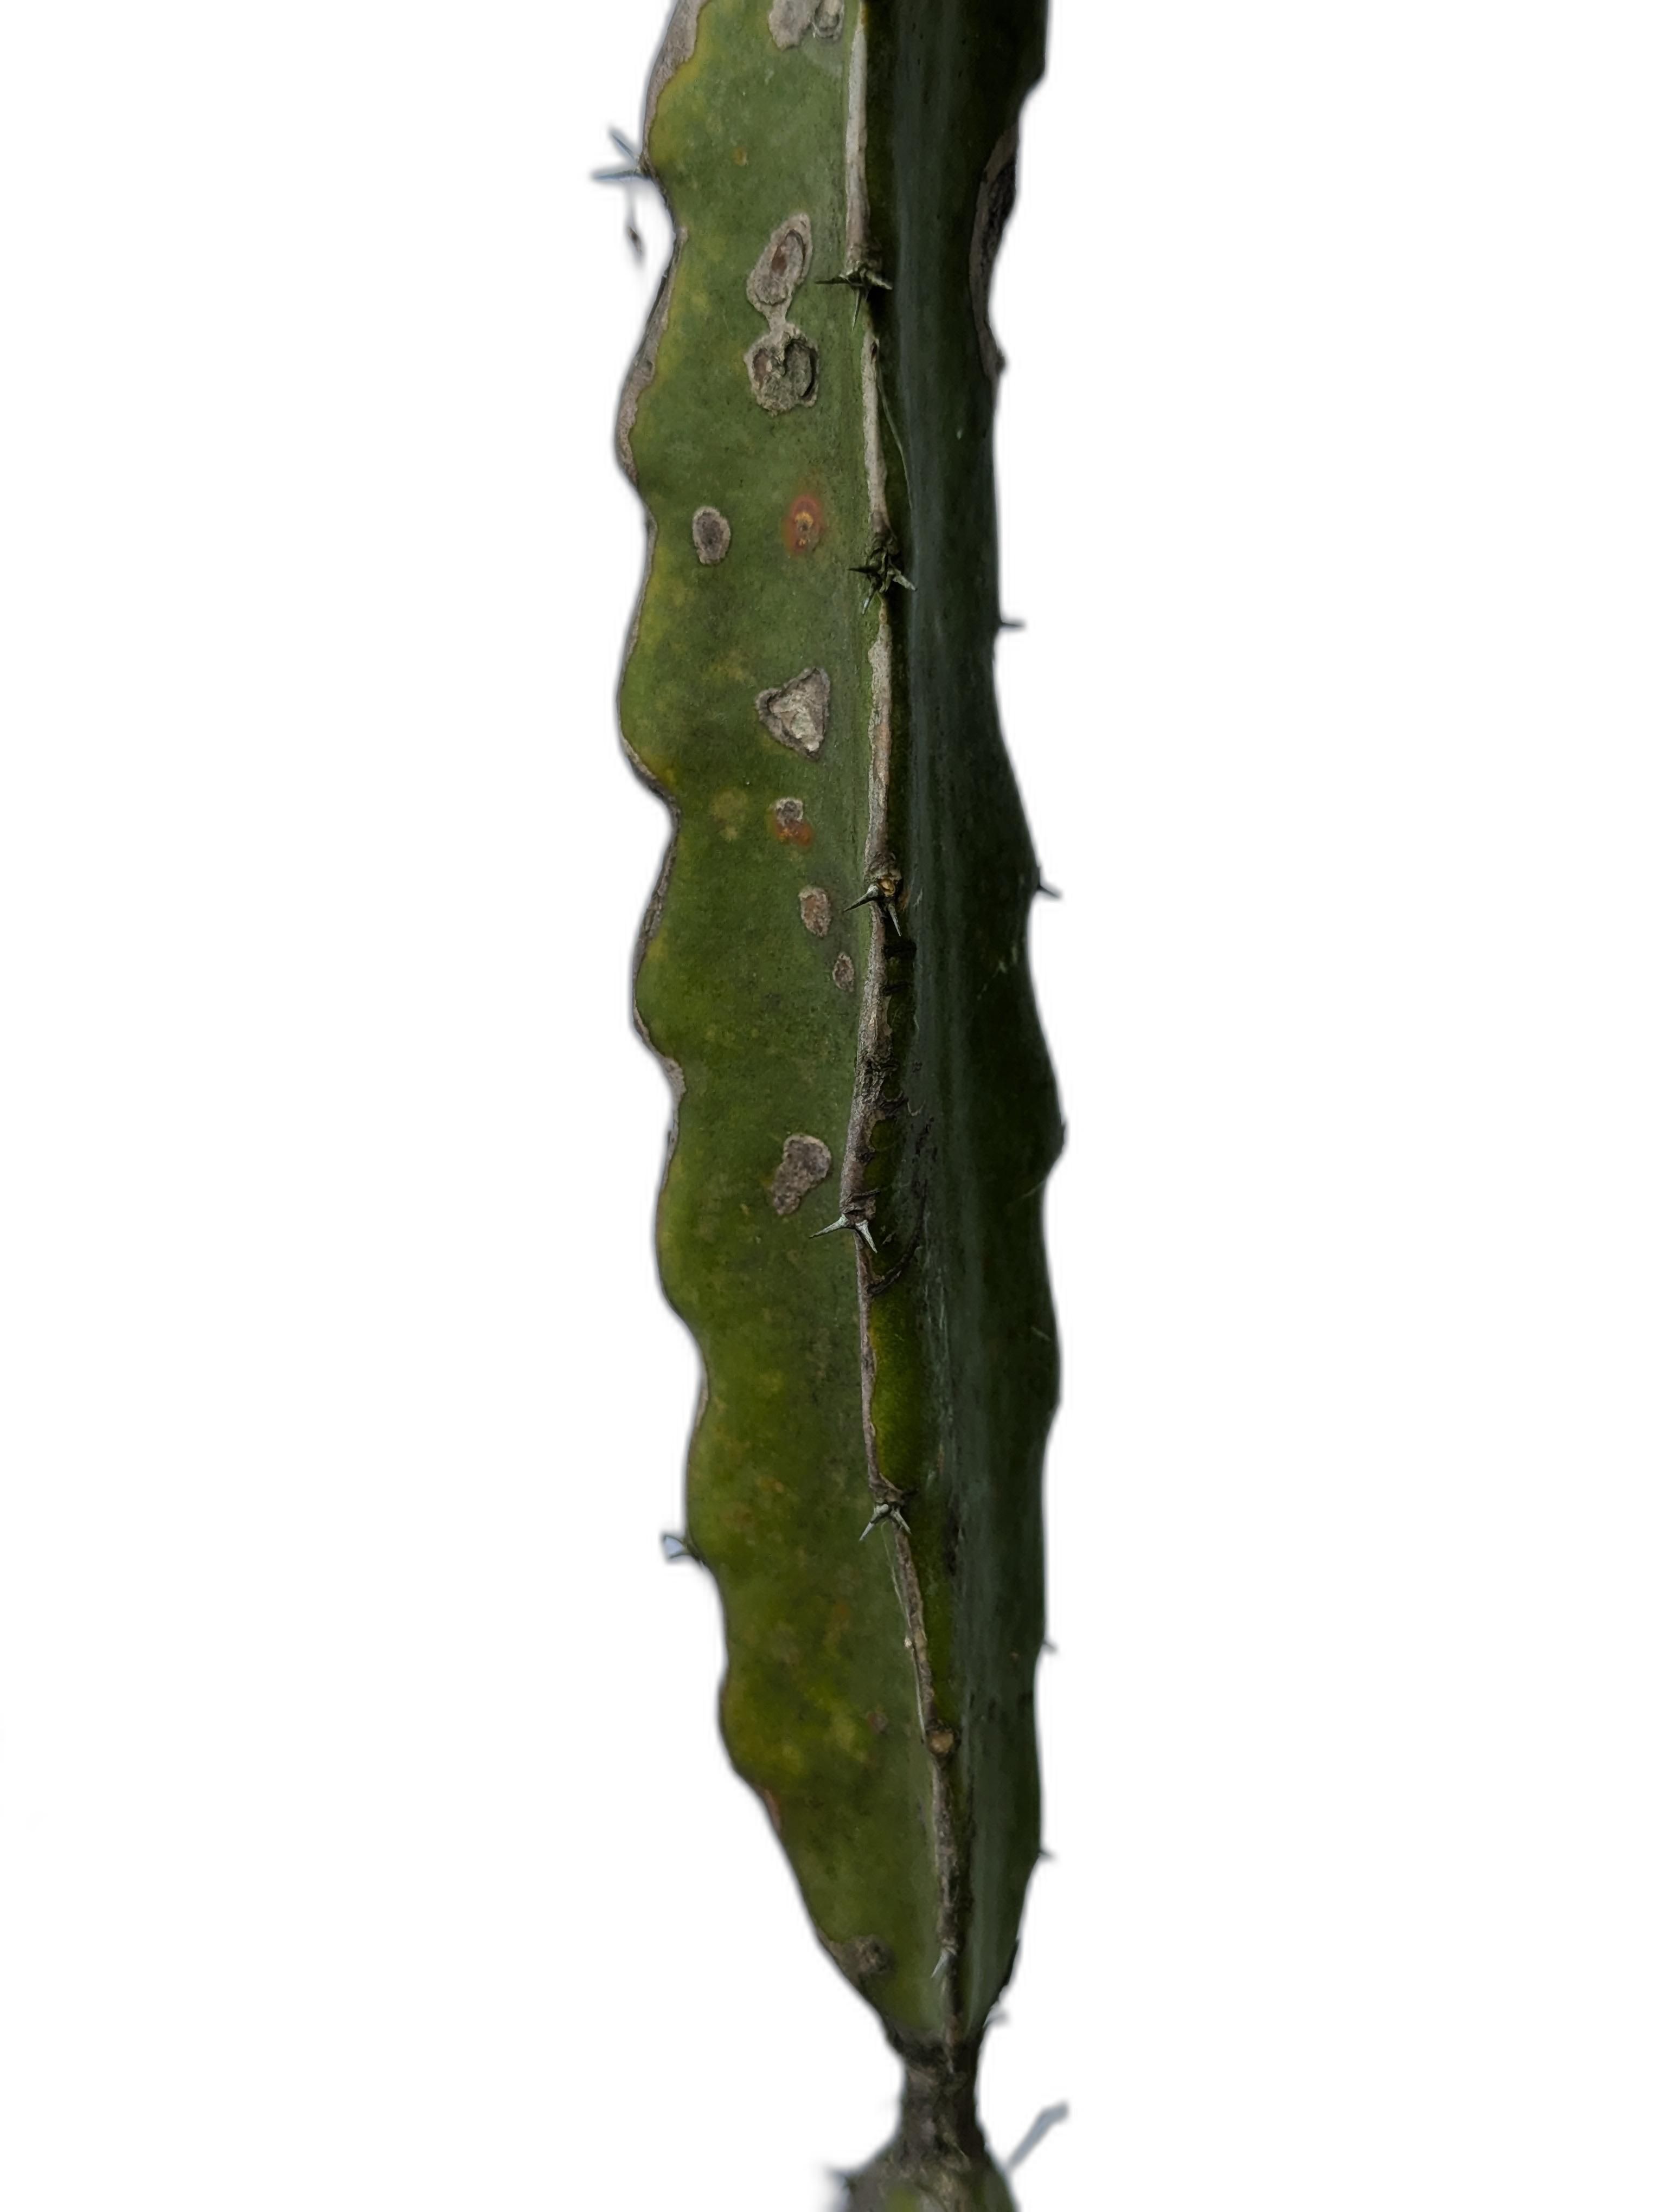
Label: Bad leaf